Bedwas

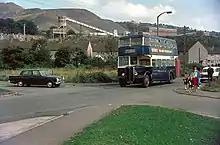
Bedwas Navigation Colliery

Traditionally a farming community, Bedwas was originally called Lower Bedwas. Maesycwmmer, a small village not far from Bedwas, was called Upper Bedwas. The two villages became known as what we know them today in the 19th century. Bedwas owes much of its own development to the development of the South Wales coalfield and the Welsh coal mining industry. This is depicted in the early Census records. According to the 1811 census, Lower Bedwas consisted of 47 occupied houses and 65 families. 59 of these families were engaged in agriculture and 6 in trade, manufacture and handicraft. There were 254 residents in Lower Bedwas in 1811, 130 males and 124 females. By 1911, the population had risen to 3231 according to the census. In the late 19th century it was home to four coal pits and the construction of a large-scale colliery, Bedwas Navigation Colliery, had been completed by 1913. The colliery suffered an explosion in 1912.